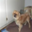
Label: dog